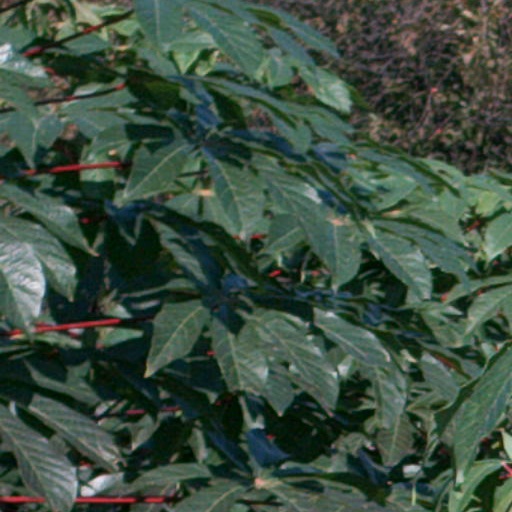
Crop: cassava